Buenos Aires

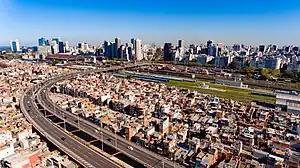
Villa 31, a "villa miseria" in Buenos Aires

The city was visited by Pope John Paul II twice, firstly in 1982 and again in 1987; on these occasions gathered some of the largest crowds in the city's history. The return of democracy in 1983 coincided with a cultural revival, and the 1990s saw an economic revival, particularly in the construction and financial sectors.